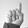
ASL letter: D